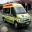
Label: ambulance